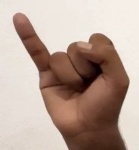
ASL sign: I